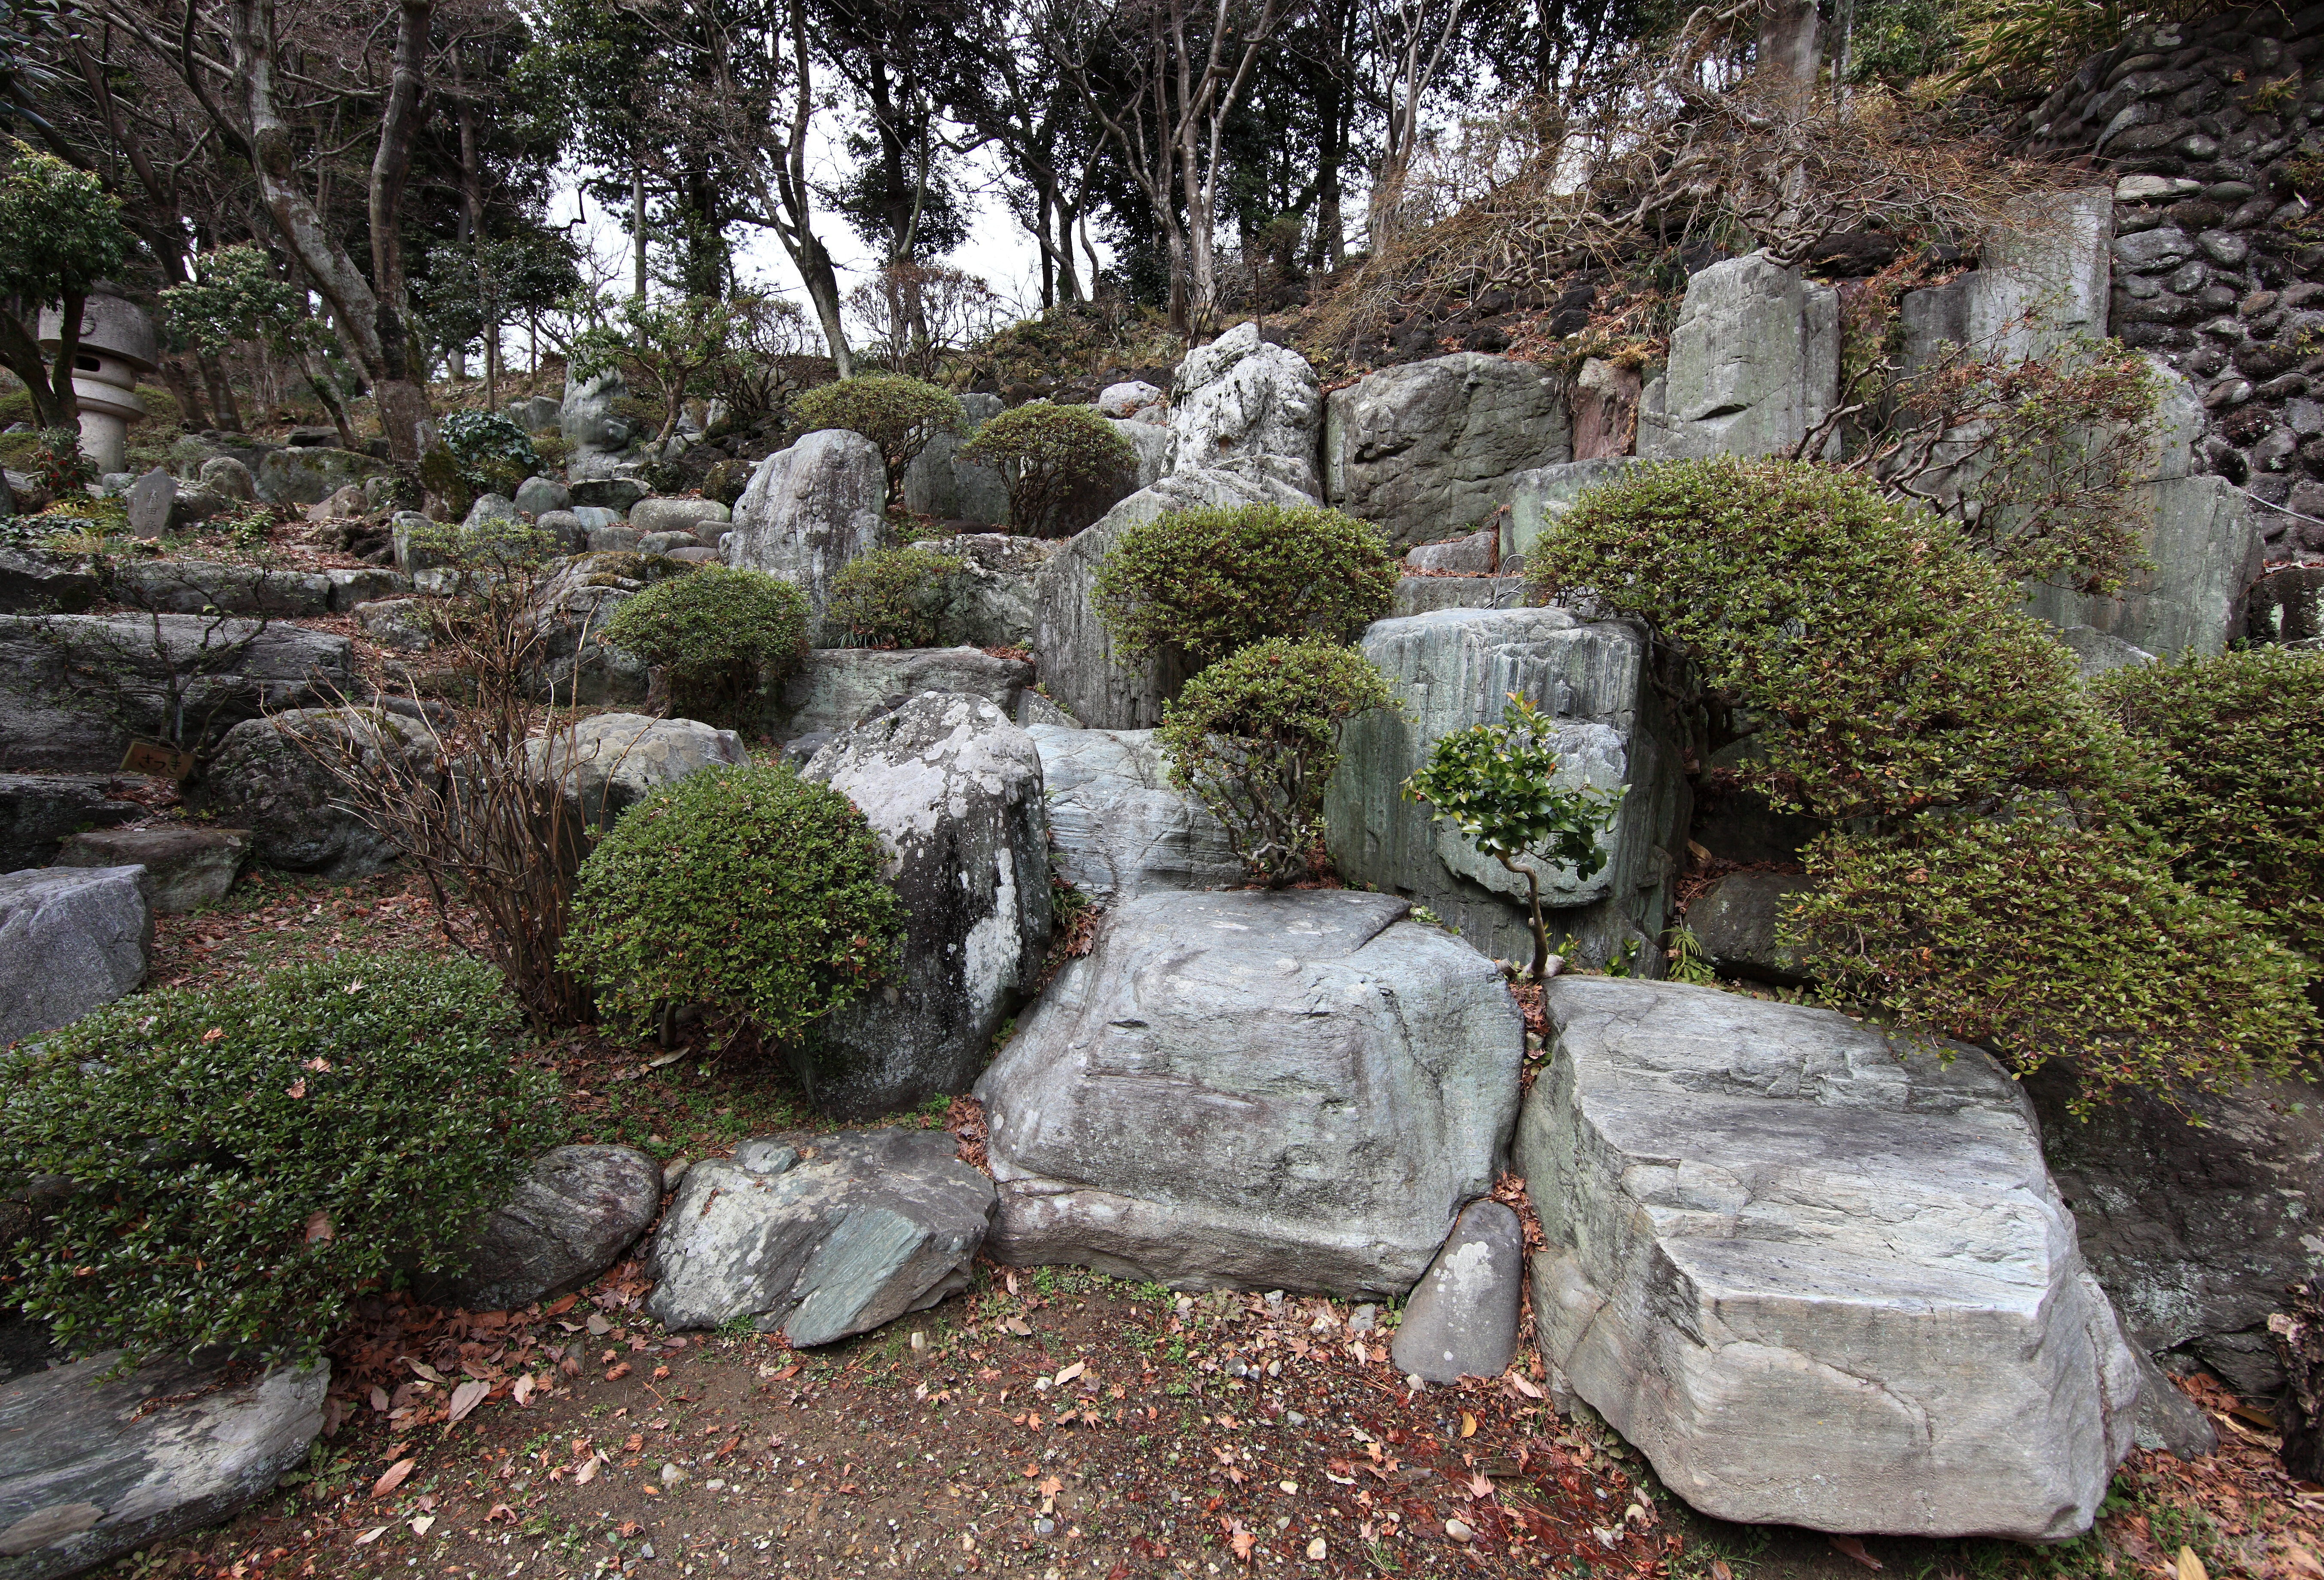
rock, wall, high, backyard, botany, stone wall, garden, grave, landscaping, japanese, shrub, boulder, 5d, style, hires, yard, markii, water feature, hi, res, resolution, gunma, takasaki, tokumeien